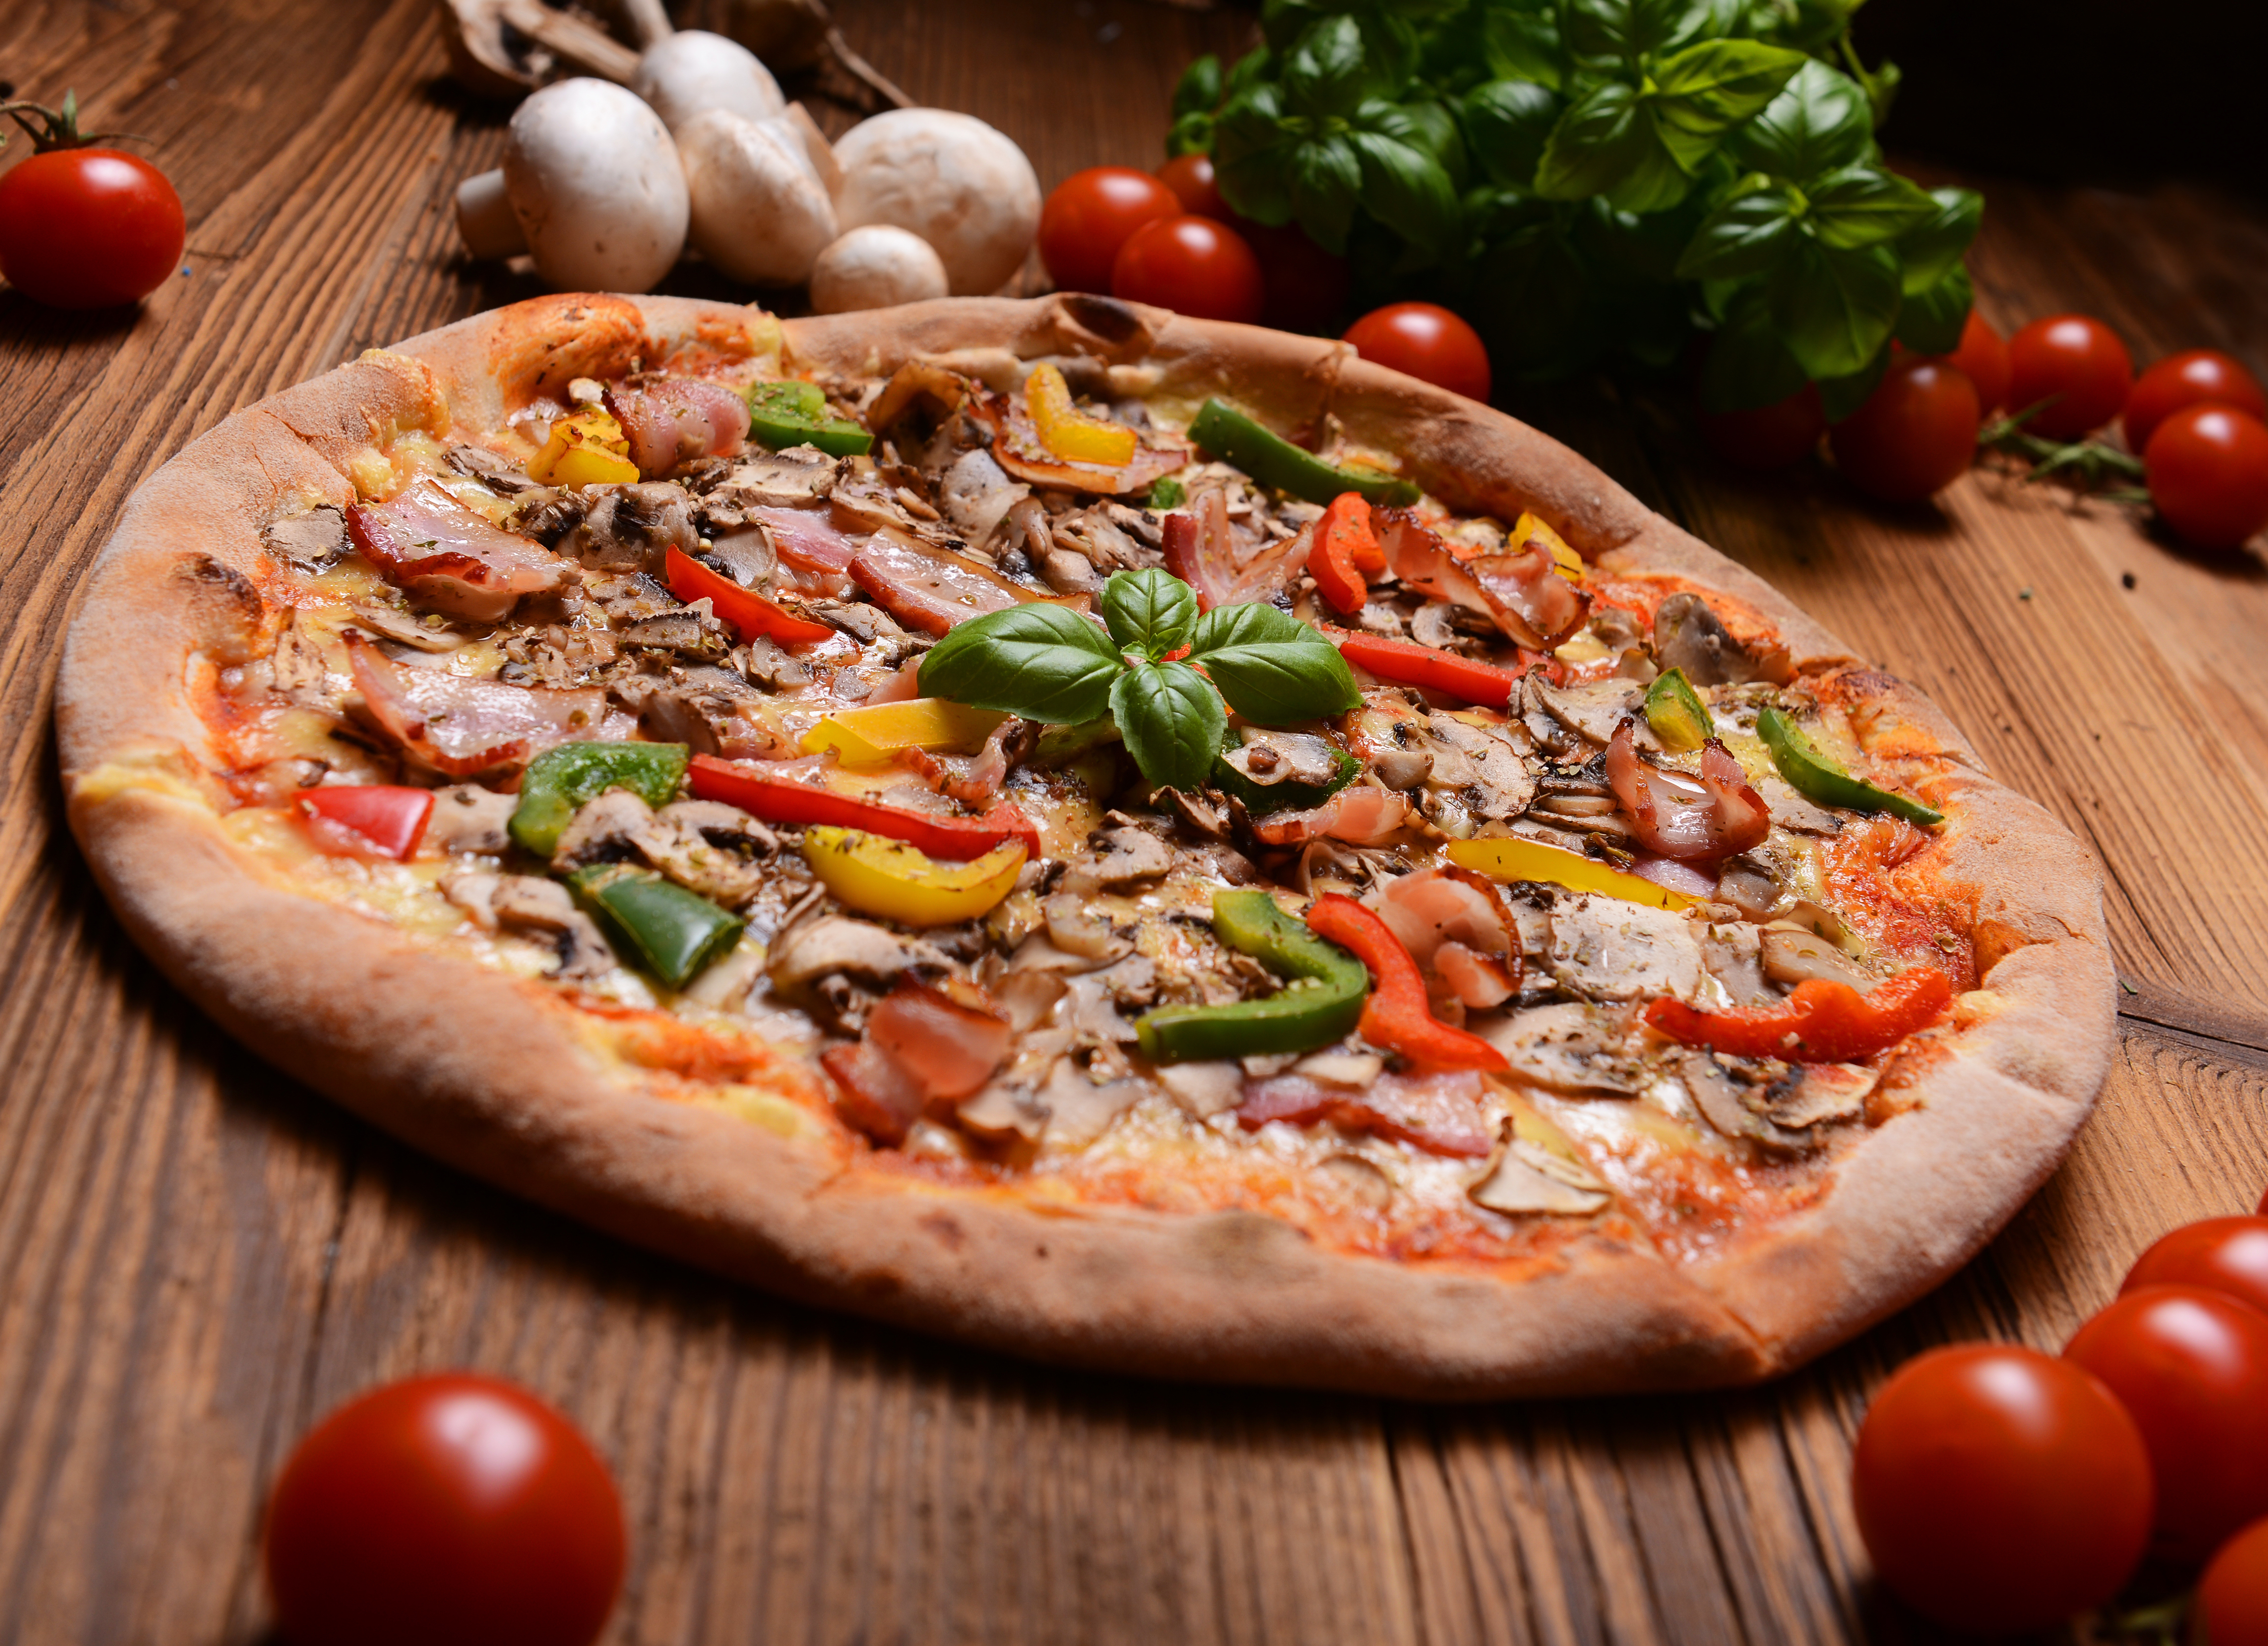
pizza, food, tableware, ingredient, recipe, plum tomato, california style pizza, pizza cheese, table, natural foods, fast food, plate, staple food, produce, bush tomato, cuisine, vegetable, baked goods, cooking, fruit, meat, junk food, cookware and bakeware, finger food, dish, flatbread, comfort food, leaf vegetable, cherry tomatoes, garnish, bread, Take out food, tomato, baking, italian food, side dish, platter, supper, american food, superfood, vegan nutrition, wood, sicilian pizza, nightshade family, mexican food, delicacy, pizza stone, lunch, tarte flamb e, local food, basil, bowl, meal, mixture